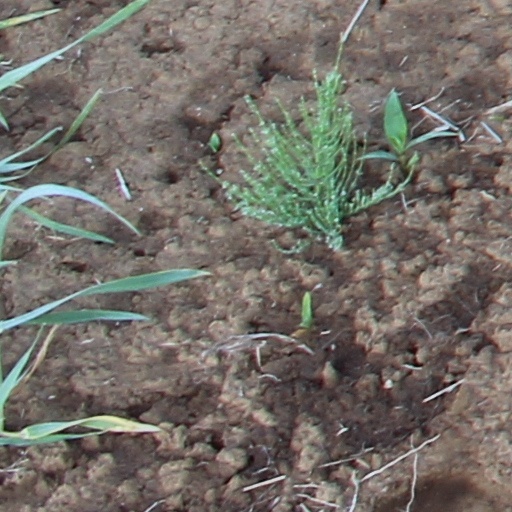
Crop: wheat